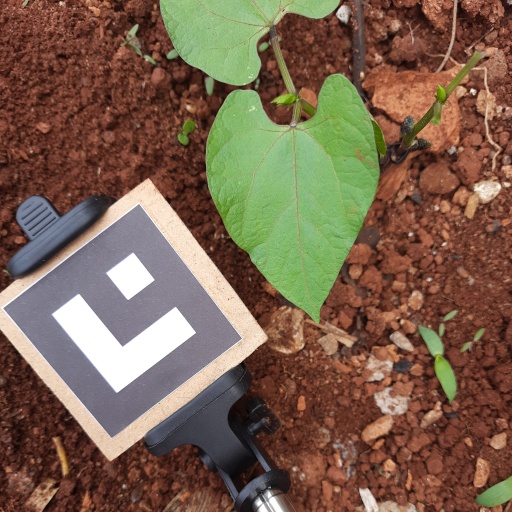
Observations: wavy surface, no eating holes, with soild dust, under cloudy sky